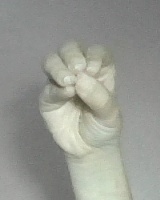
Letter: ha